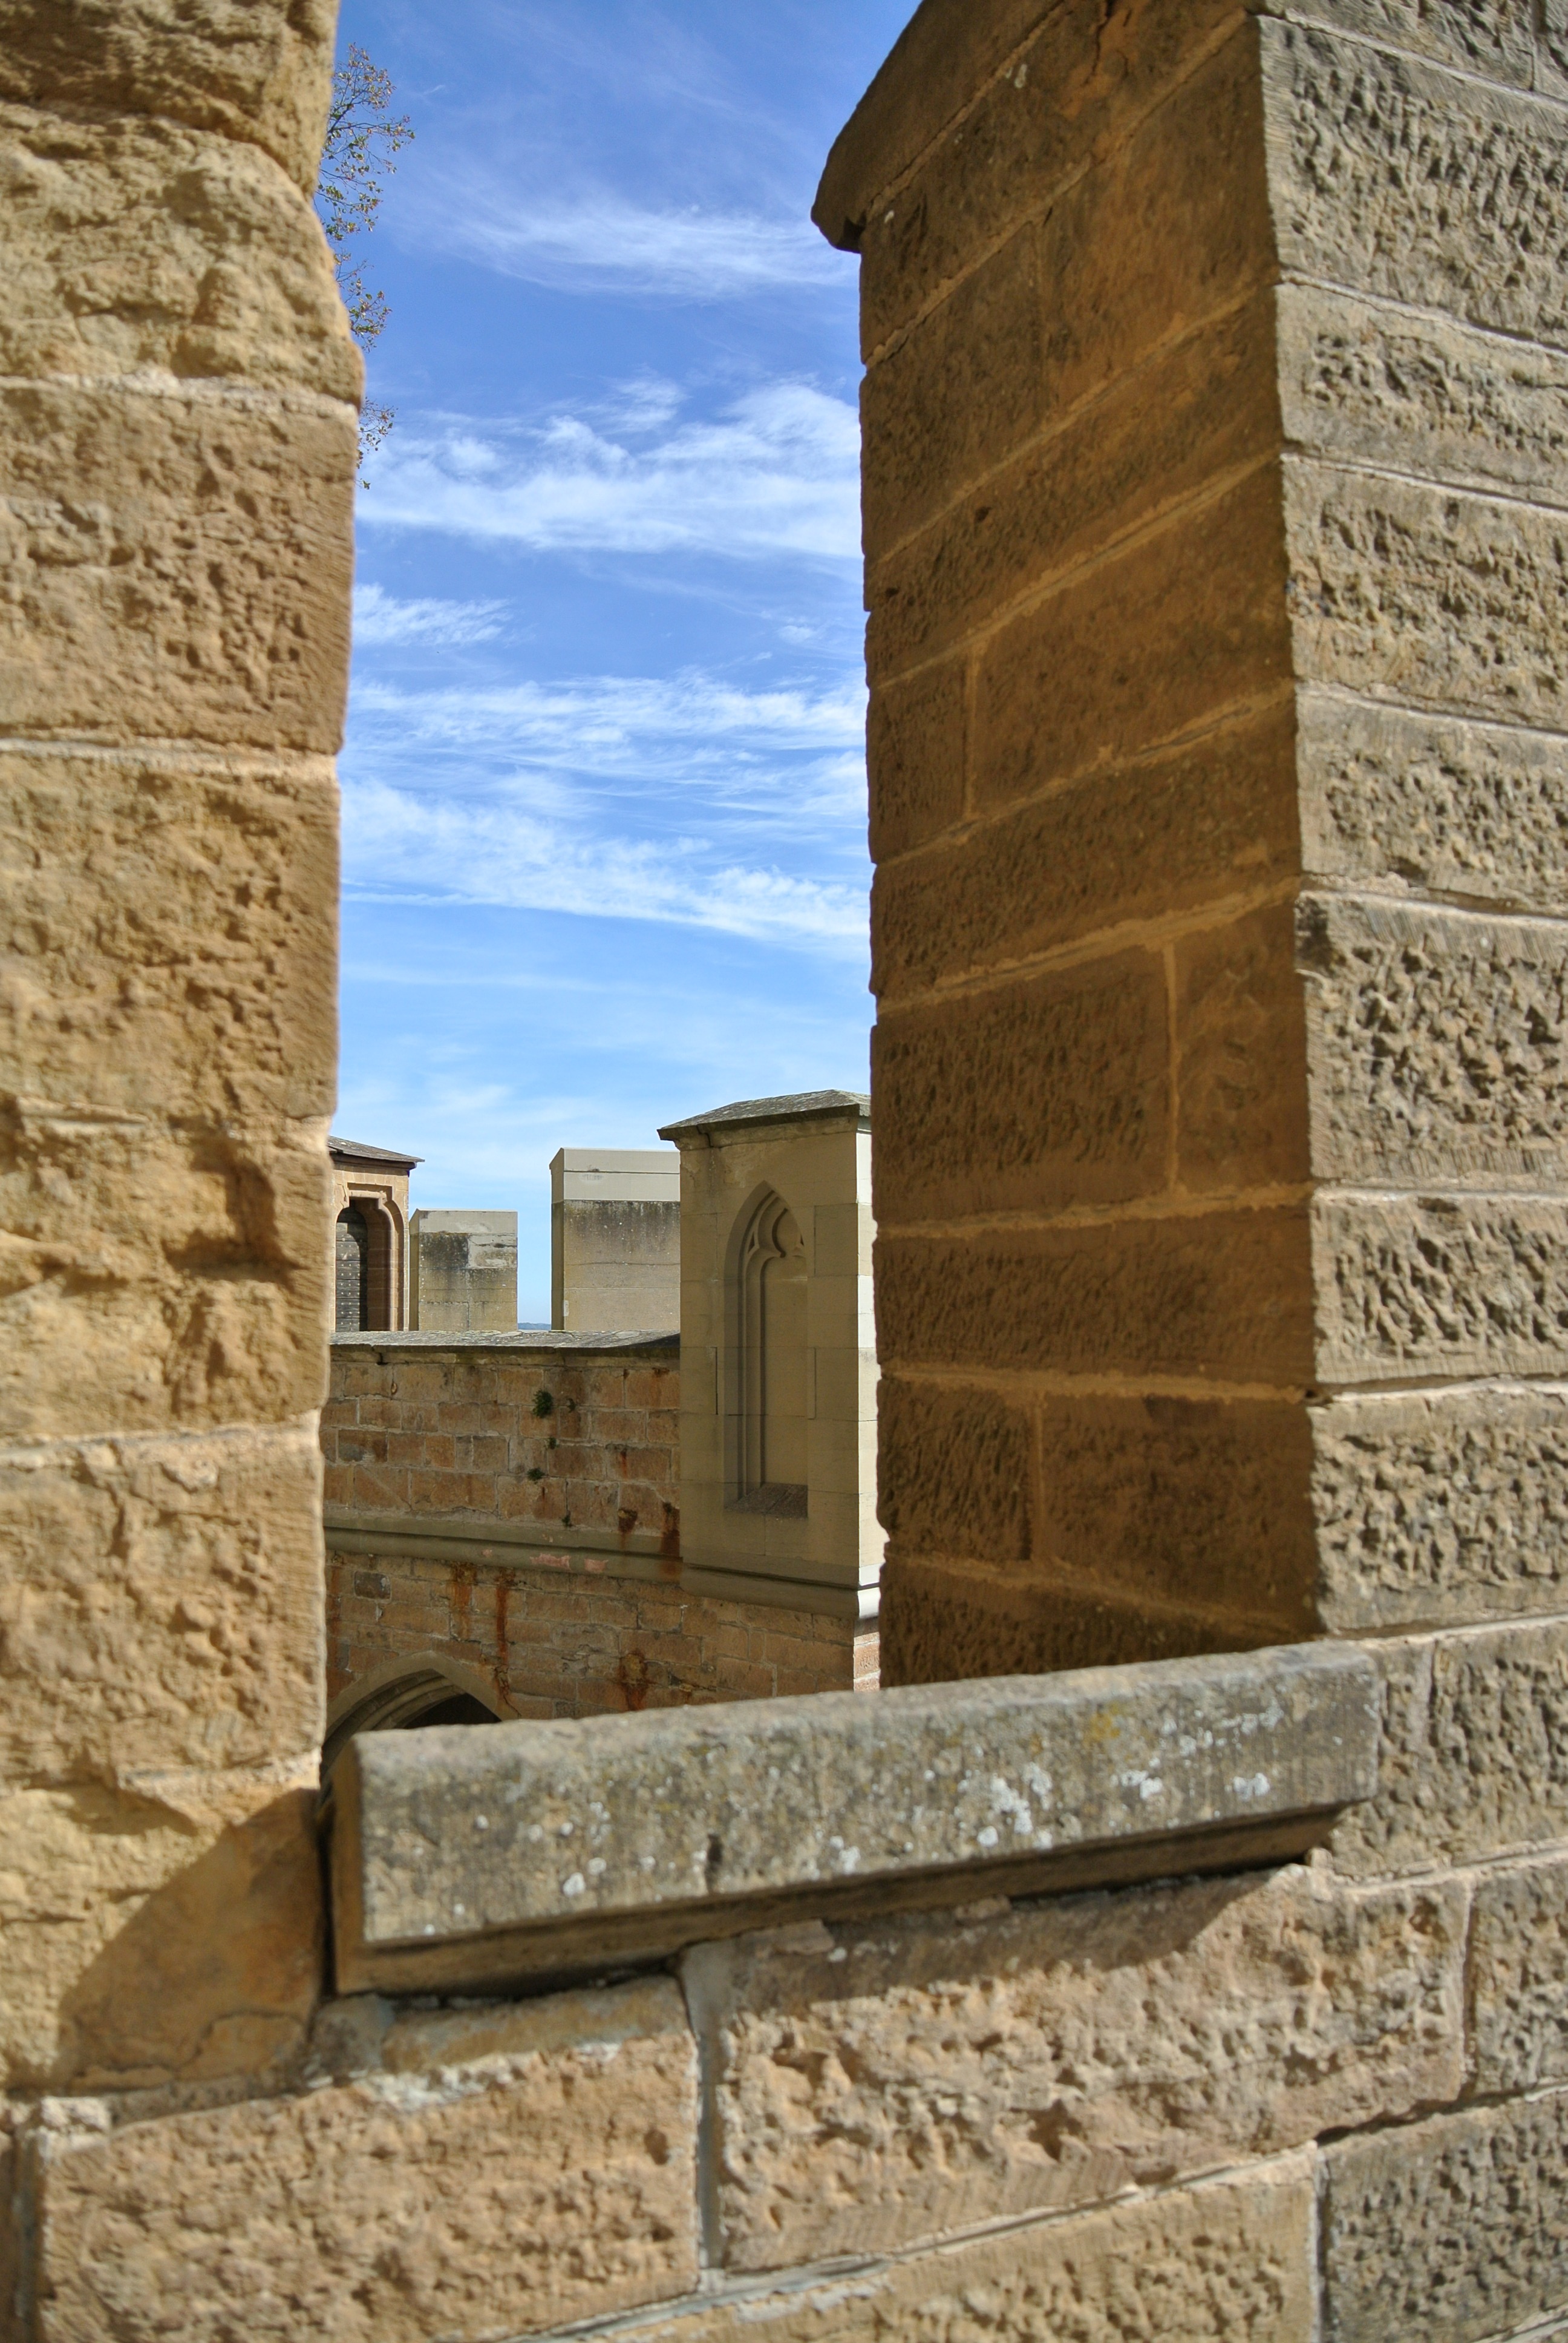
rock, architecture, structure, sky, building, wall, monument, arch, column, castle, landmark, facade, fortification, brick, place of worship, temple, ruins, history, castles, lichtenstein, middle ages, monolith, battlements, embrasure, burgruine, ancient history, egyptian temple, gathered